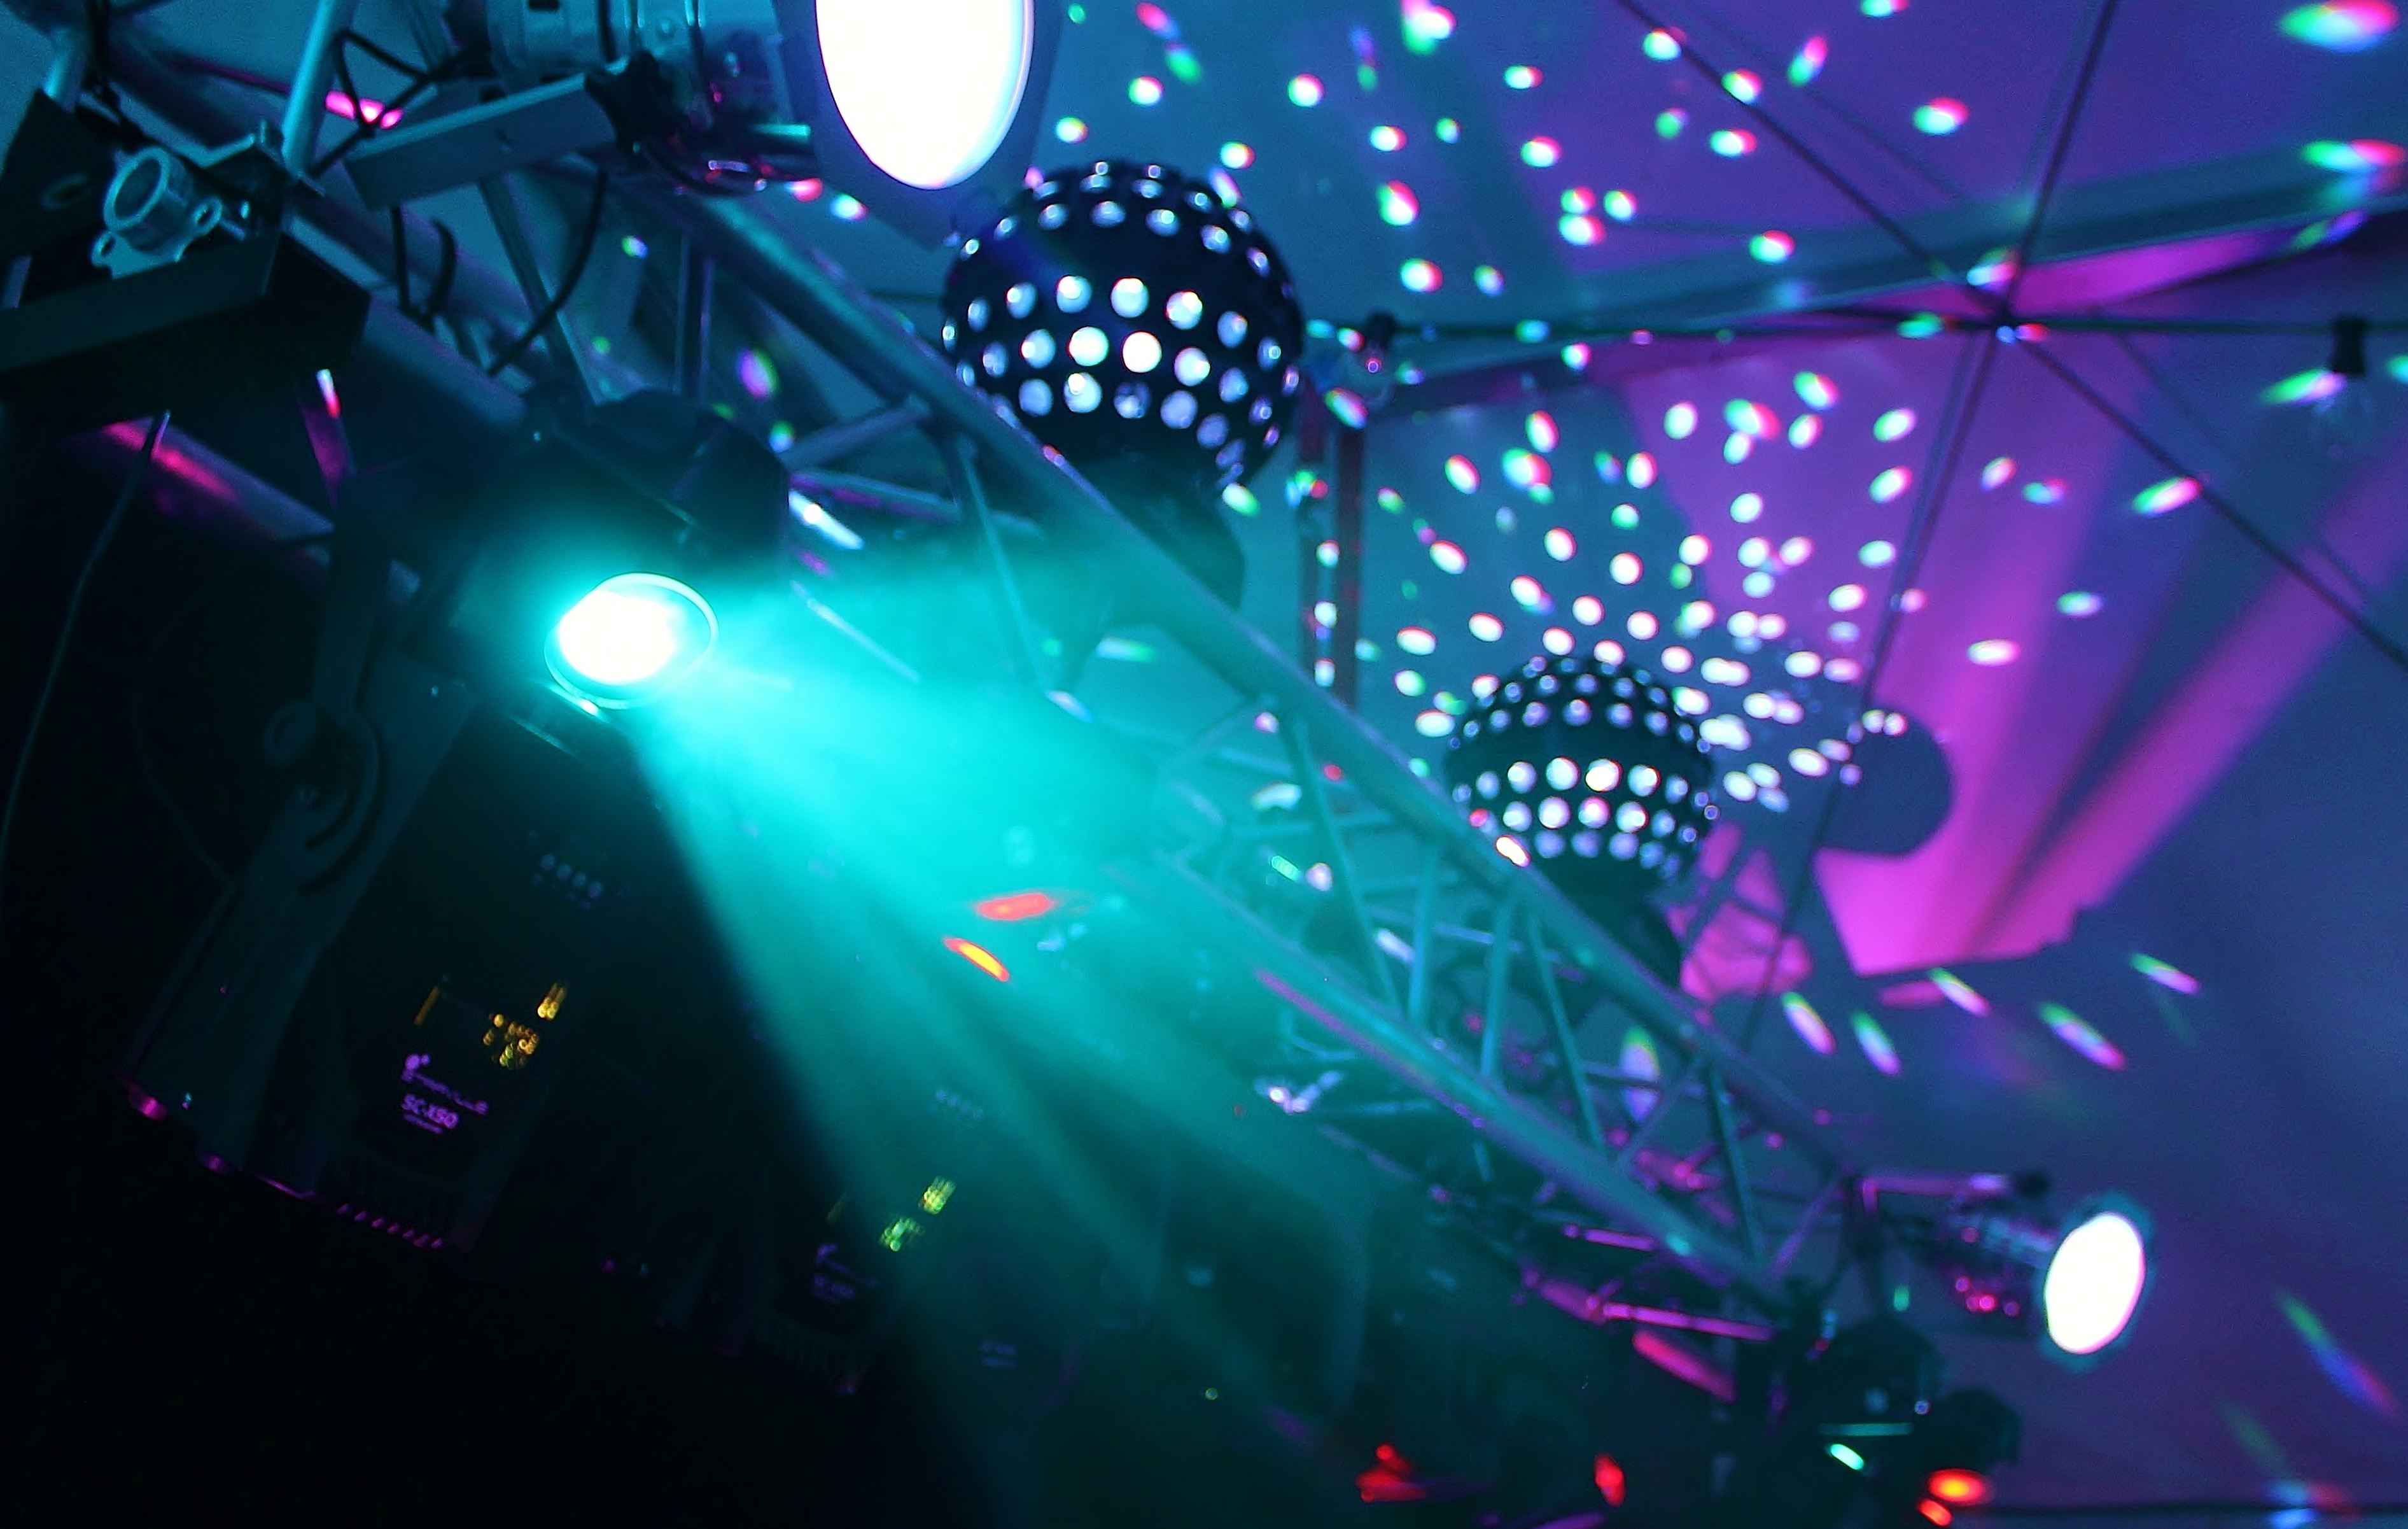
music, light, celebration, concert, dance, club, lighting, rave, dj, celebrate, stage, fun, performance, party, mood, disco, nightclub, night club, hang up, dance floor, rock concert, pop music, dance club, dance bar, music venue